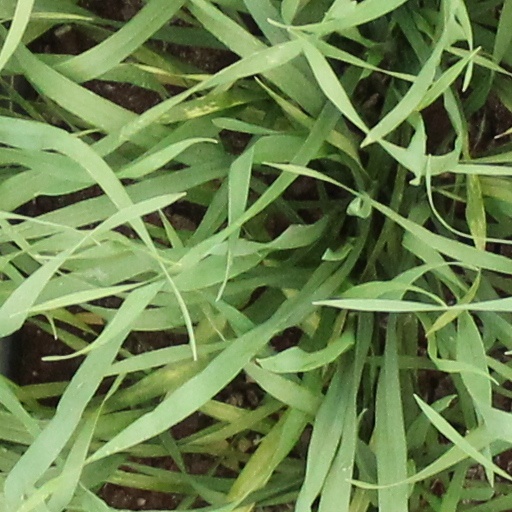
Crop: wheat